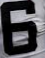
Number: 6